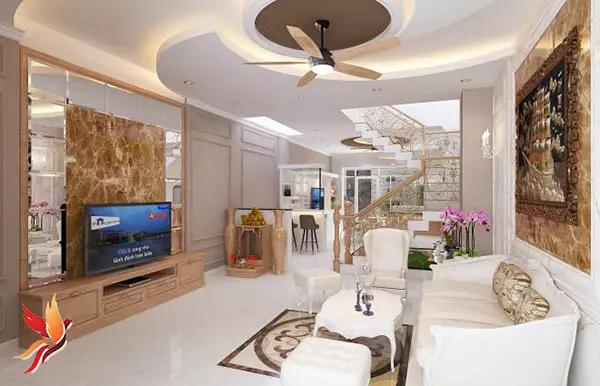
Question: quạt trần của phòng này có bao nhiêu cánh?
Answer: quạt trần của phòng này có năm cánh